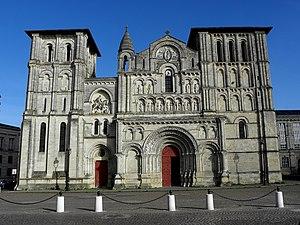
Façade occidentale de l'église Sainte-Croix de Bordeaux (33).